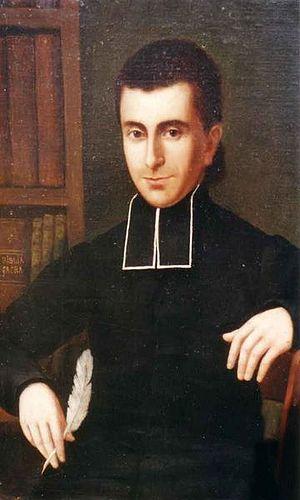
Louis-Édouard Cestac est un prêtre fondateur des Servantes de Marie d'Anglet et reconnu bienheureux par l'Église catholique.